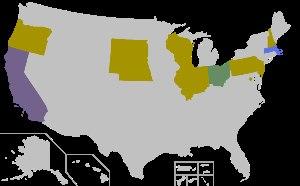
L'élection présidentielle américaine de 1968 est la quarante-sixième élection à la présidence des États-Unis. Elle a lieu le 5 novembre et se solde par la défaite du candidat démocrate, le vice-président sortant Hubert Humphrey, face au républicain Richard Nixon. Grâce à sa campagne, fondée sur le rétablissement de la loi et l'ordre, Nixon devient le trente-septième président des États-Unis.